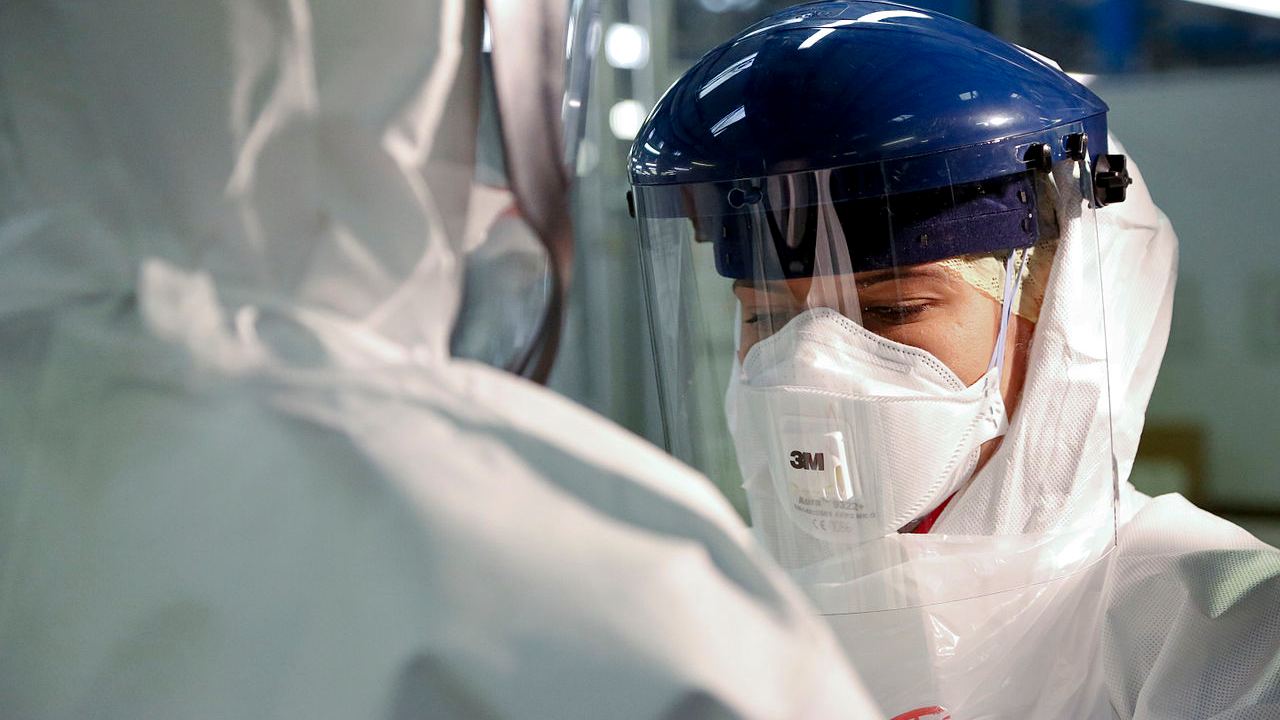
Objects detected:
Mask
Face_Shield
Face_Shield
Coverall
Coverall